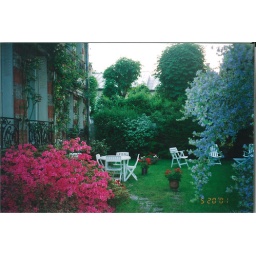
Garden of the house next door to our apartment in St. Cloud